Evans, Clark and Woollatt

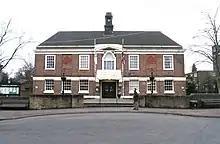
Beeston Town Hall 1936-38

Evans, Clark and Wollatt was an architectural practice based in Nottingham from the early 1920s to 1948.